Benefits of space exploration

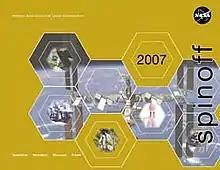

Space agencies, governments, researchers and commentators have isolated a large number of direct and indirect benefits of space exploration programs including: